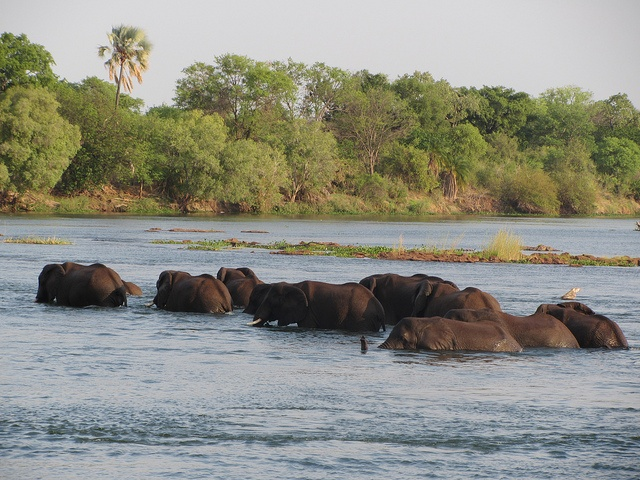
A herd of elephants wading through a large body of water.
The small herd of elephants crosses a deep river.
A herd of elephants is in a river.
Several elephants walking in the river together.
Small elephants crossing a wide and deep river.